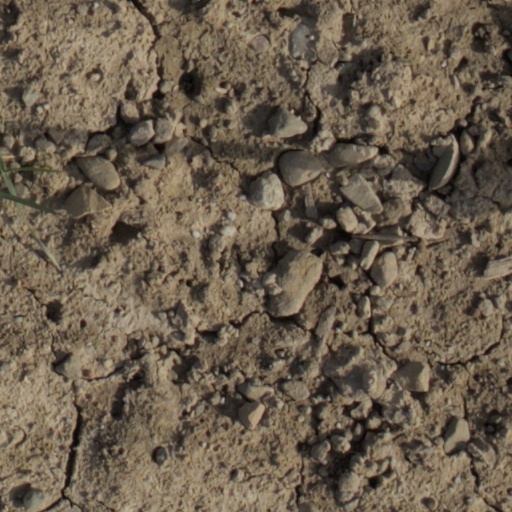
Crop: wheat